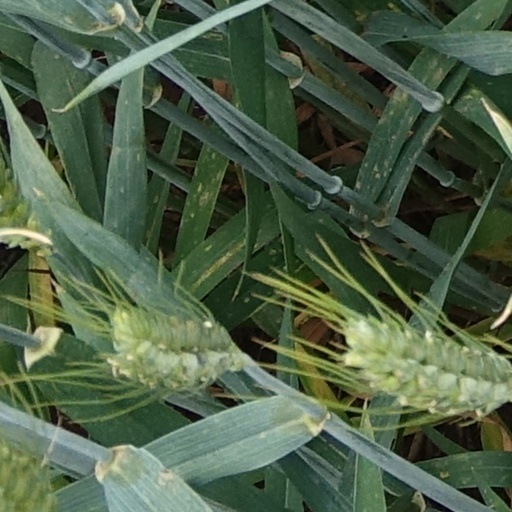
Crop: wheat